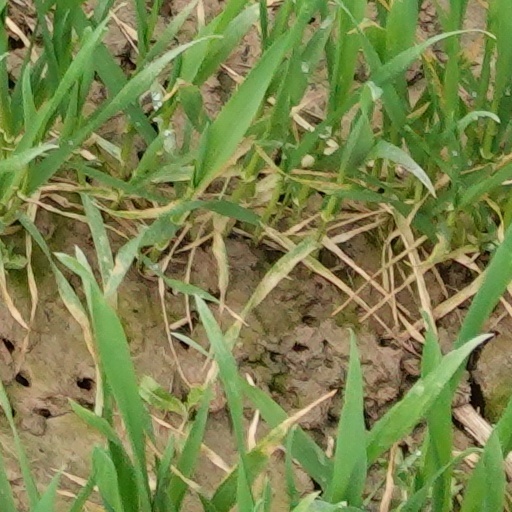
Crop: wheat